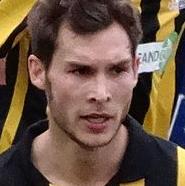
Age: 25